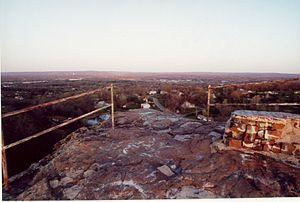
Pinnacle Rock est une montagne située au sein de la vallée du Connecticut, au centre de l'état du même nom, et faisant partie de Metacomet Ridge, une longue arête rocheuse des Appalaches qui traverse le sud de la Nouvelle-Angleterre sur 160 kilomètres de long. Le sommet s'élève à 180 mètres d'altitude. Pinnacle Rock est une destination populaire pour la pratique de sports en plein air, réputée pour ses falaises, le panorama qu'elle offre, son microclimat ainsi que sa faune et sa flore variées.